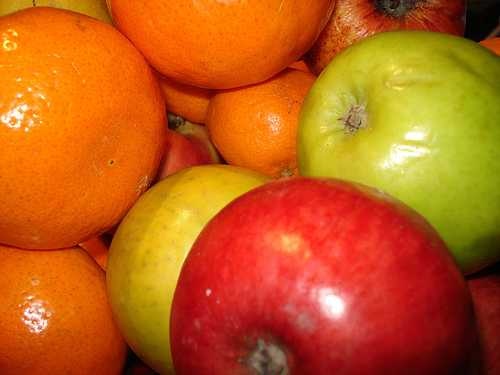
Label: Orange